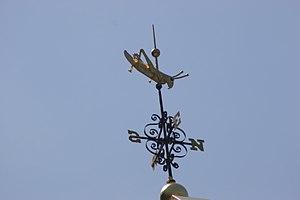
Le Faneuil Hall, situé dans le quartier de Government Center, non loin du front de mer, à Boston dans l'État du Massachusetts, servait de marché et de salle de réunion depuis 1742. Samuel Adams et James Otis y prononcèrent plusieurs discours. Il fait actuellement partie du Boston National Historical Park et du parcours touristique du Freedom Trail. Il se trouve juste à côté du Quincy Market.